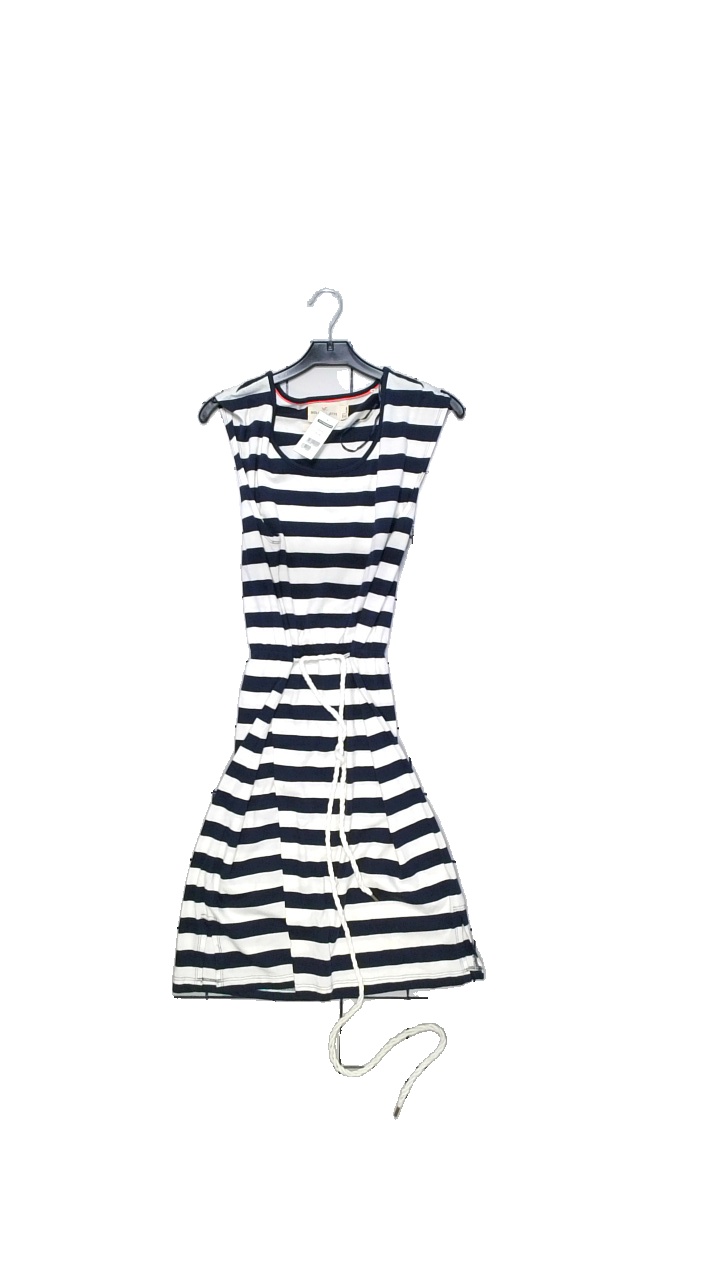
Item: Dress (Ladies)
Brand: Holly And Whyte (lindex)
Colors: Blue, White
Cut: Regular
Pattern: Striped
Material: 100% cotton
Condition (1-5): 4
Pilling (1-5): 3
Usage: Reuse
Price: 50-100